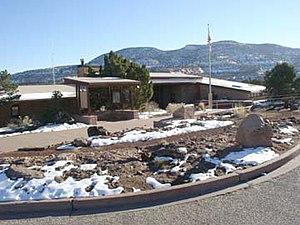
Complexe du centre d'accueil du Monument national du Colorado, Colorado, Etats-Unis
Le Colorado National Monument Visitor Center Complex est un district historique américain dans le comté de Mesa, au Colorado. Protégé au sein du Colorado National Monument, il est inscrit au Registre national des lieux historiques depuis le 15 juillet 2003.